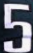
Number: 5